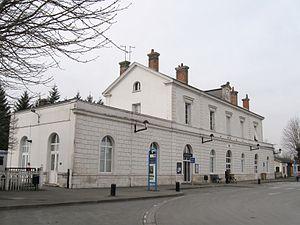
Gare de Romorantin-Blanc-Argent, Romorantin-Lanthenay, Loir-et-Cher, France
Romorantin-Lanthenay est une commune française, située dans le département de Loir-et-Cher en région Centre-Val de Loire. Cette ville est par ailleurs capitale de la Sologne.